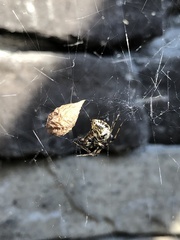
Species: Parasteatoda_tepidariorum